Ramón Díaz

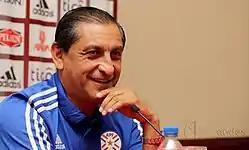
Díaz during a press conference as Paraguay manager, 2016

On 5 December 2014, Díaz became the manager of the Paraguay national team. He said: "It's one of the biggest challenges of my career... There's a lot of work to do". His first major competition was the 2015 Copa América, with his first match being against Argentina which they drew 2–2. Paraguay subsequently defeated Jamaica 1–0 and drew 1–1 against Uruguay, finishing second in their group.